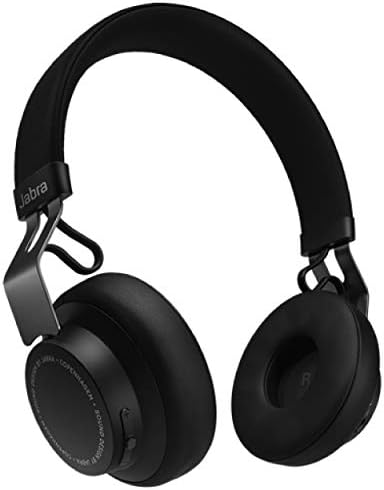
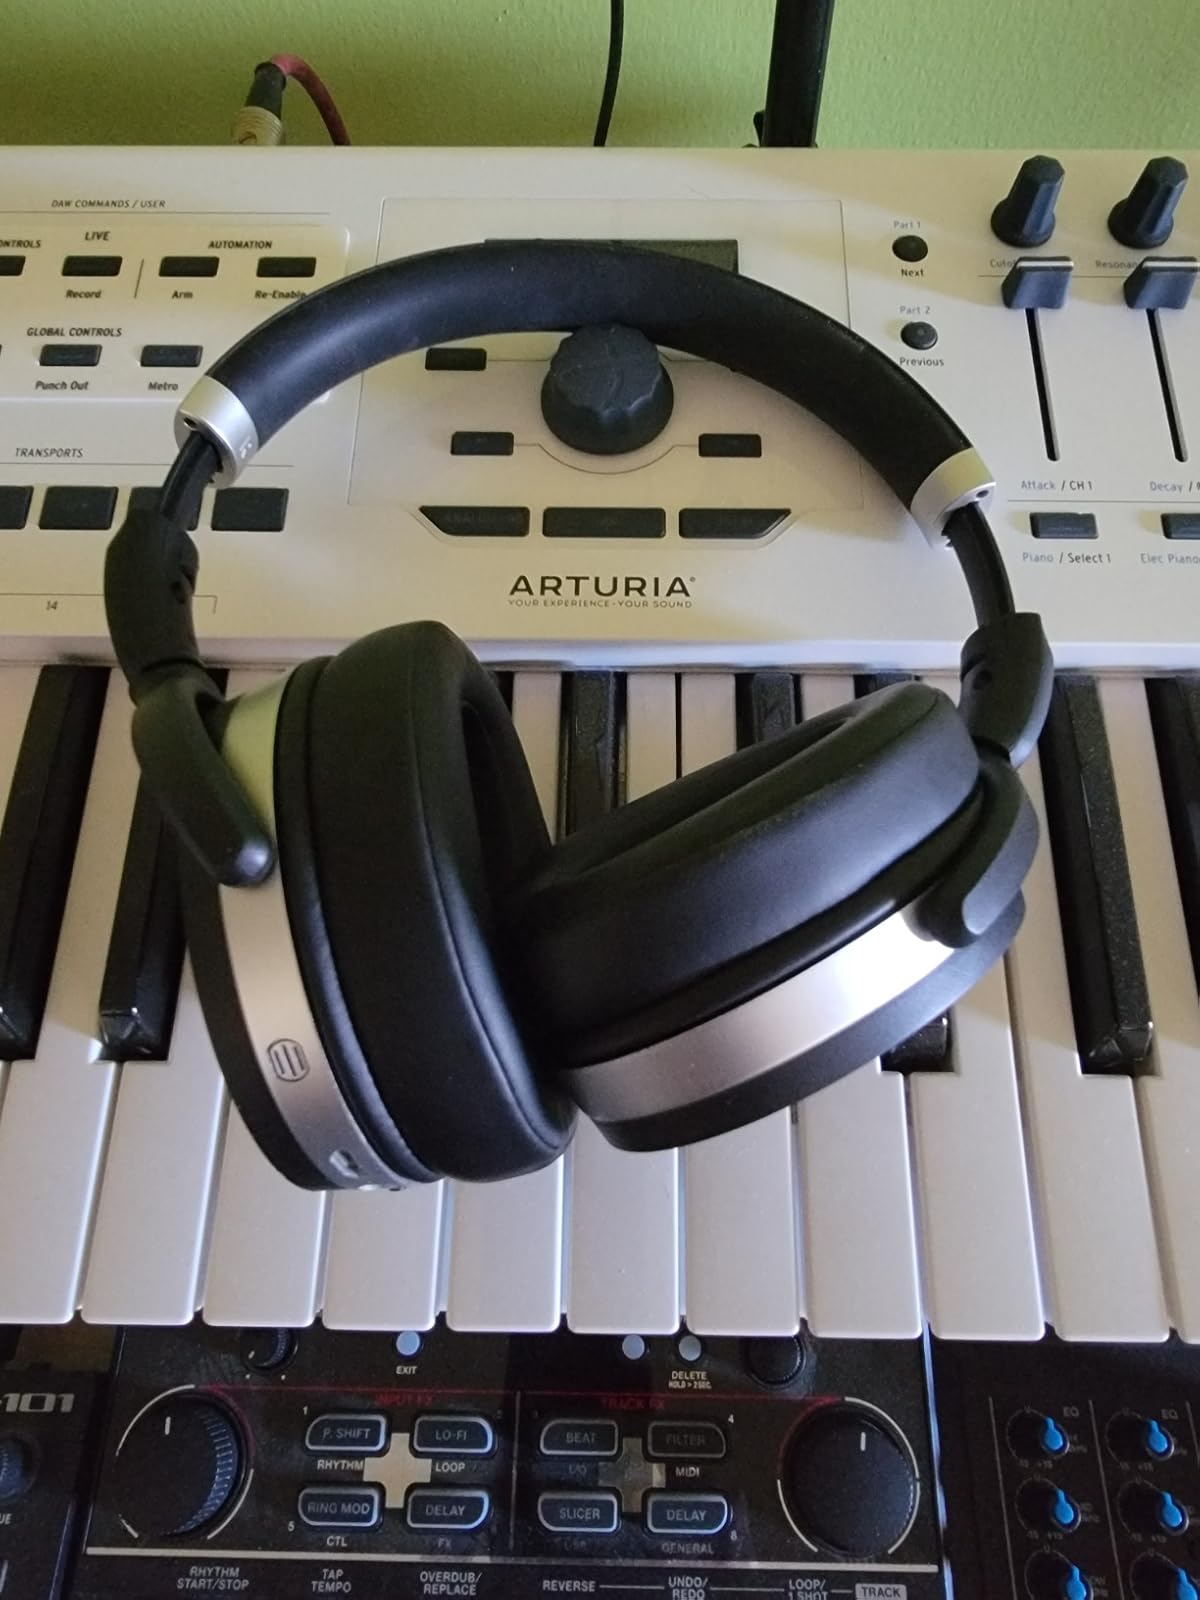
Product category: headphones
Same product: no